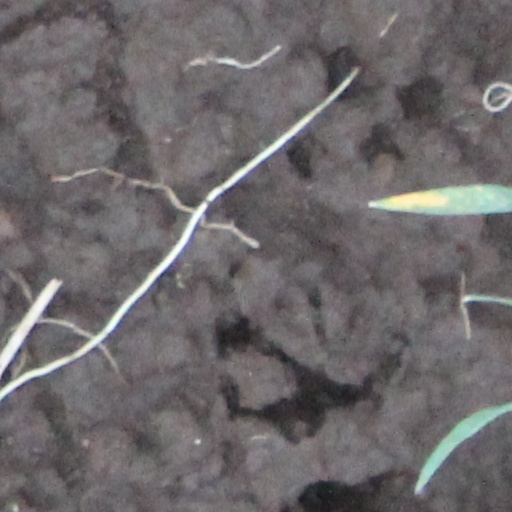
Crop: wheat